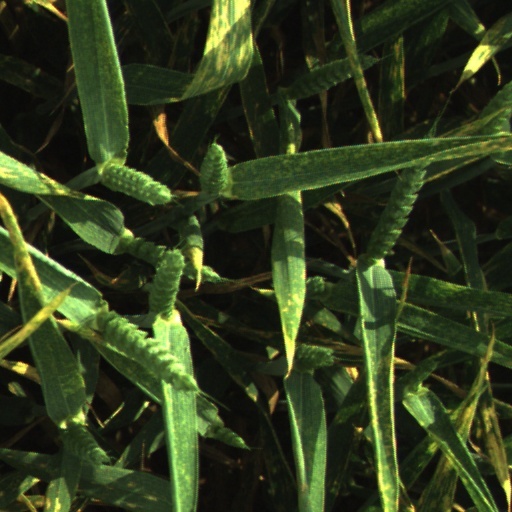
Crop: wheat